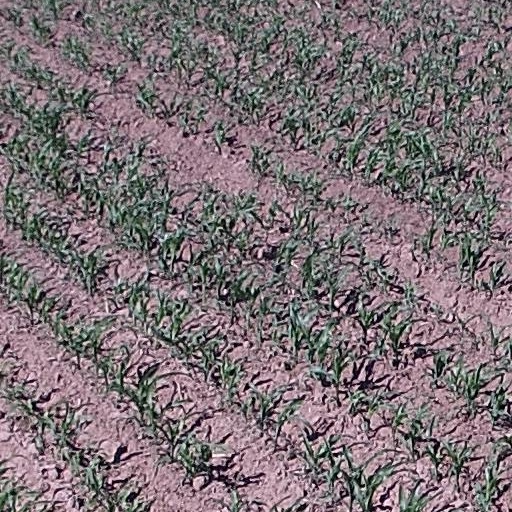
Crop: maize; corn